Works and Days

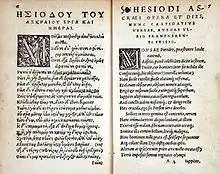
An image from a 1539 printing of "Works and Days"

Works and Days is a didactic poem written by ancient Greek poet Hesiod around 700 BC. It is in dactylic hexameter and contains 828 lines. At its center, the "Works and Days" is a farmer's almanac in which Hesiod instructs his brother Perses in the agricultural arts.